Emma Fursch-Madi

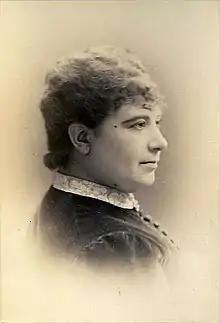
Emma Fursch-Madi

Emma Fursch-Madi, also given as Emmy Fursch-Madi, (1847 – 21 September 1894) was a French operatic soprano. She was born in Bayonne, France, and studied at the Paris Conservatory and made her debut at the Paris Opera in 1871 in Gounod's "Faust". At the end of her second season at the Grand Opera, she was chosen by Verdi to be the first representative of "Aida" in Europe. It opened at the Theatre Royal in Brussels and was a great success, running for 72 straight performances.